Martini Maccomo

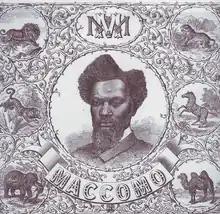

Maccomo was one of the first recorded black lion tamers in Britain. His origins as a lion tamer are somewhat uncertain. It is known that Maccomo worked with Hytlon's Menagerie in 1853 and had joined William Manders' Royal Menagerie (also known as the Grand National Mammoth Menagerie) by 1854. At this point, Manders' menagerie were touring Ireland and Maccomo was referred to in advertising as the 'Lion King' and 'Lion Hunter'. The writer Thomas Frost wrote an account of Maccomo's first meeting with William Manders in "Circus Life and Circus Celebrities" (1876). He wrote that Maccomo approached the menagerie at Greenwich fair, claiming he was a sailor who was interested in working with the animals. Frost wrote that Manders gave Maccomo the chance to prove himself in the lion's cage, "and displayed so much courage and address in putting the animals through their performances that he was engaged forthwith". The writer Archibald Forbes, in his 1872 book "Soldiering and Scribbling", wrote that there were two Maccomos; the first was a man called Jemmy Strand who owned a gingerbread stand and volunteered to perform with Hylton's Menagerie shortly after the usual lion tamer did not show up. The menagerie manager gave Strand the name "Maccomo". When William Manders took over the Hylton menagerie and saw Martini Maccomo perform, Strand lost his position and his name was transferred to Martini. After the 1854 Manders' Royal Menagerie tour, Maccomo may have left the group before returning with a show in Chesterfield in 1857. Historian Steve Ward writes a possible reason for Maccomo's absence might have been because he was sourcing animals for his shows. Martini performed with Manders' menagerie from late 1857 and was its key attraction.